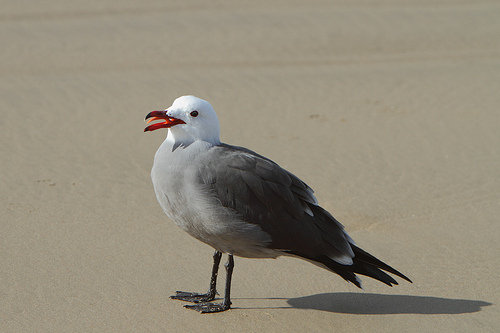
a bird with a downward curved bill, white head, and gray body.
the head of the bird is white with a grey body and an orange hooked bill.
this bird has a white crown, an orange bill, and a grey wing
this is a greyish bird, with a white crown and a black tipped red bill.
this bird has a white breast, black wings and an orange beak
this gray bird has a white head and an orange beak, as well as black webbed feet.
this particular bird has a belly that is gray and black
this bird is gray and white in color, with a red beak.
this bird is white with grey and has a long, pointy beak.
this bird has a white head, a grey tinted breast and belly, and a dark grey and black top side.
Species: Heermann Gull